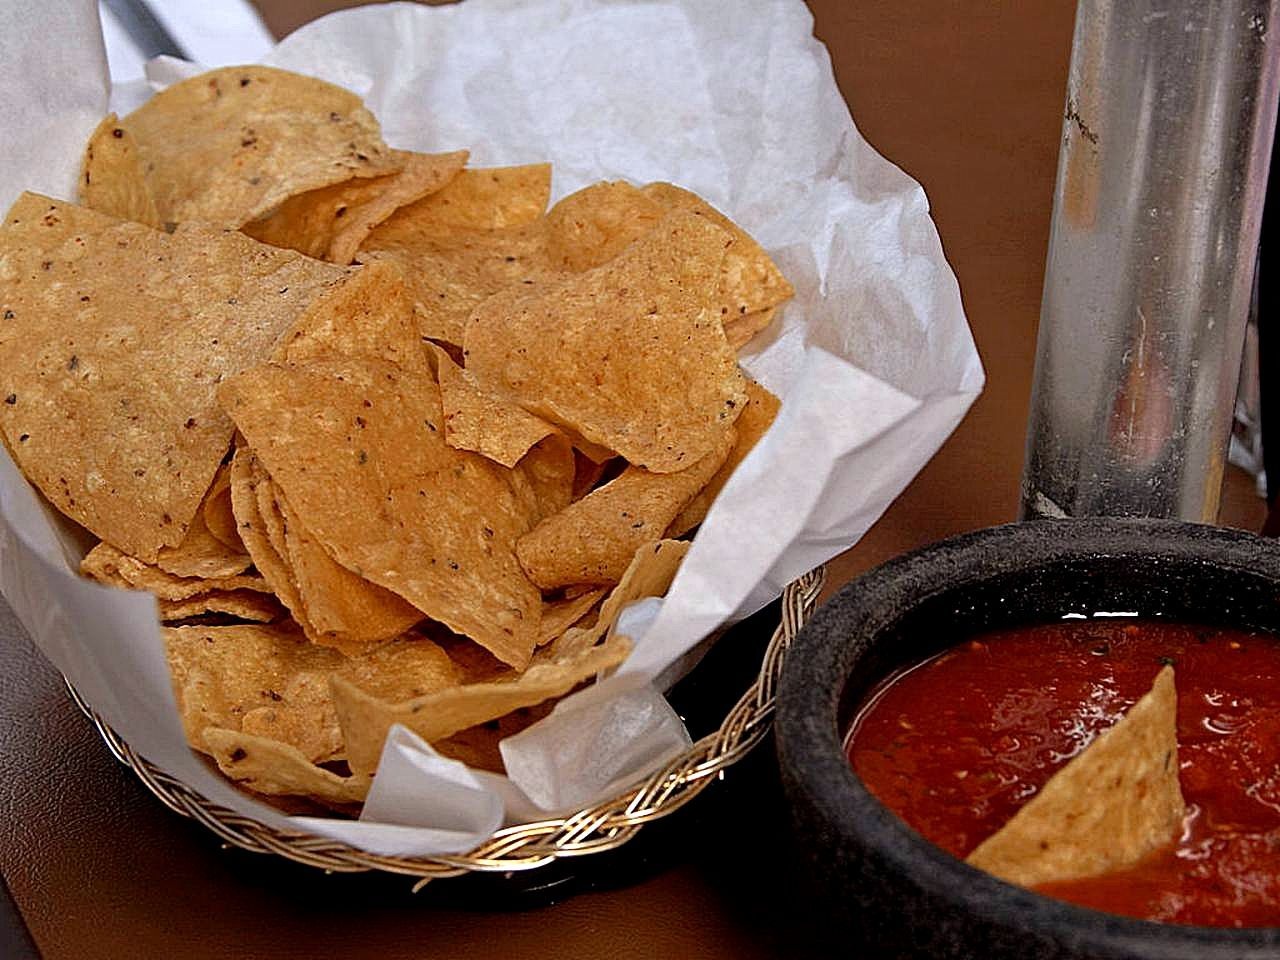
dip, dish, meal, food, drink, cuisine, asian food, snacks, junk food, snack food, tortilla chip